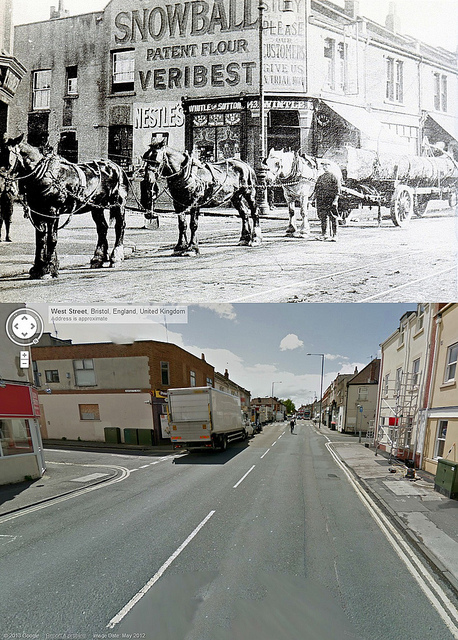
two photos of an old street with horses and a new street with a truck

Split photograph showing horse drawn wagon in first panel and truck on roadway on second panel.

A street with a horse and buggy on it is above a street with a truck on it.